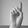
ASL letter: D